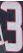
Number: 3